Palazzo Serbelloni

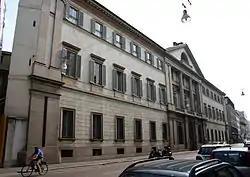
Facade

The Palazzo Serbelloni is a Neoclassical palace in Milan.